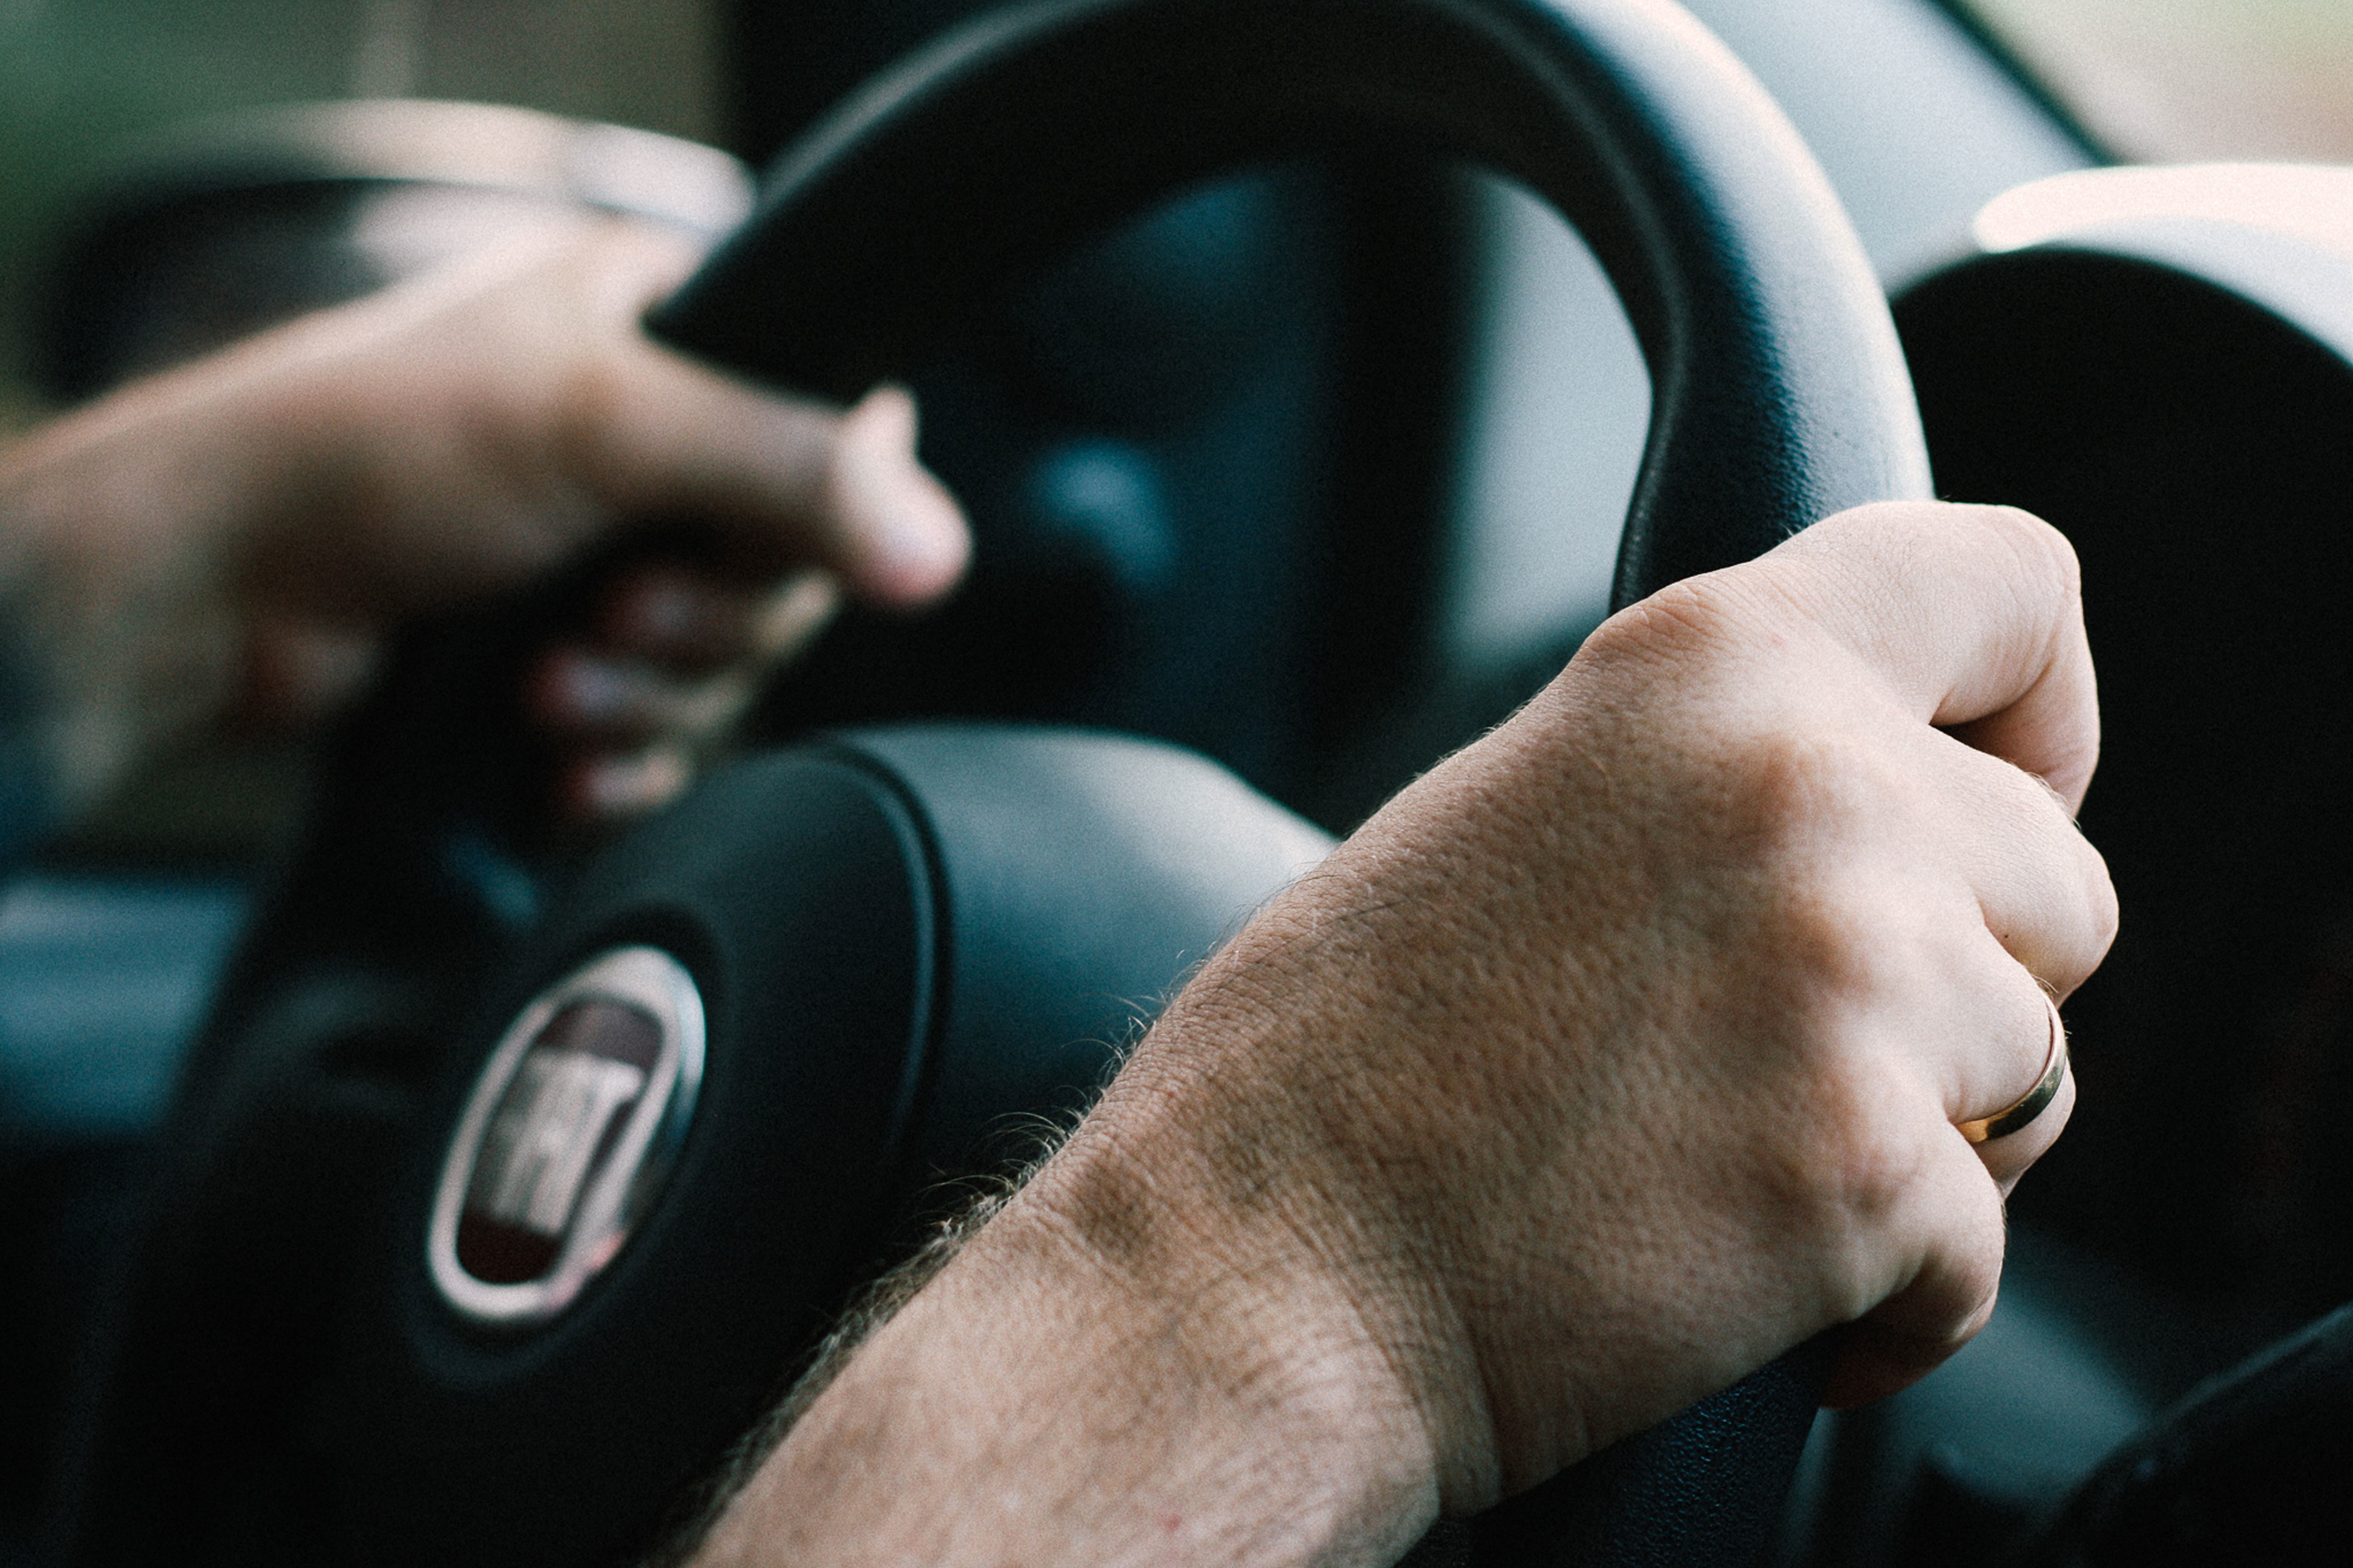
hand, driving, gadget, steering wheel, ear, arm, holding, muscle, close up, human body, car wheel, headphones, glasses, organ, fiat, sense